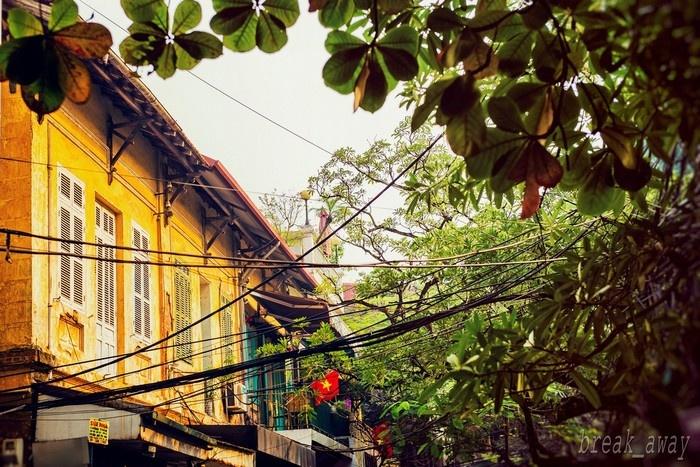
đây là khung cảnh xuất hiện ở một khu phố